Contragolpe

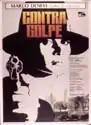

Contragolpe is a 1979 Argentine drama film directed by Alejandro Doria.